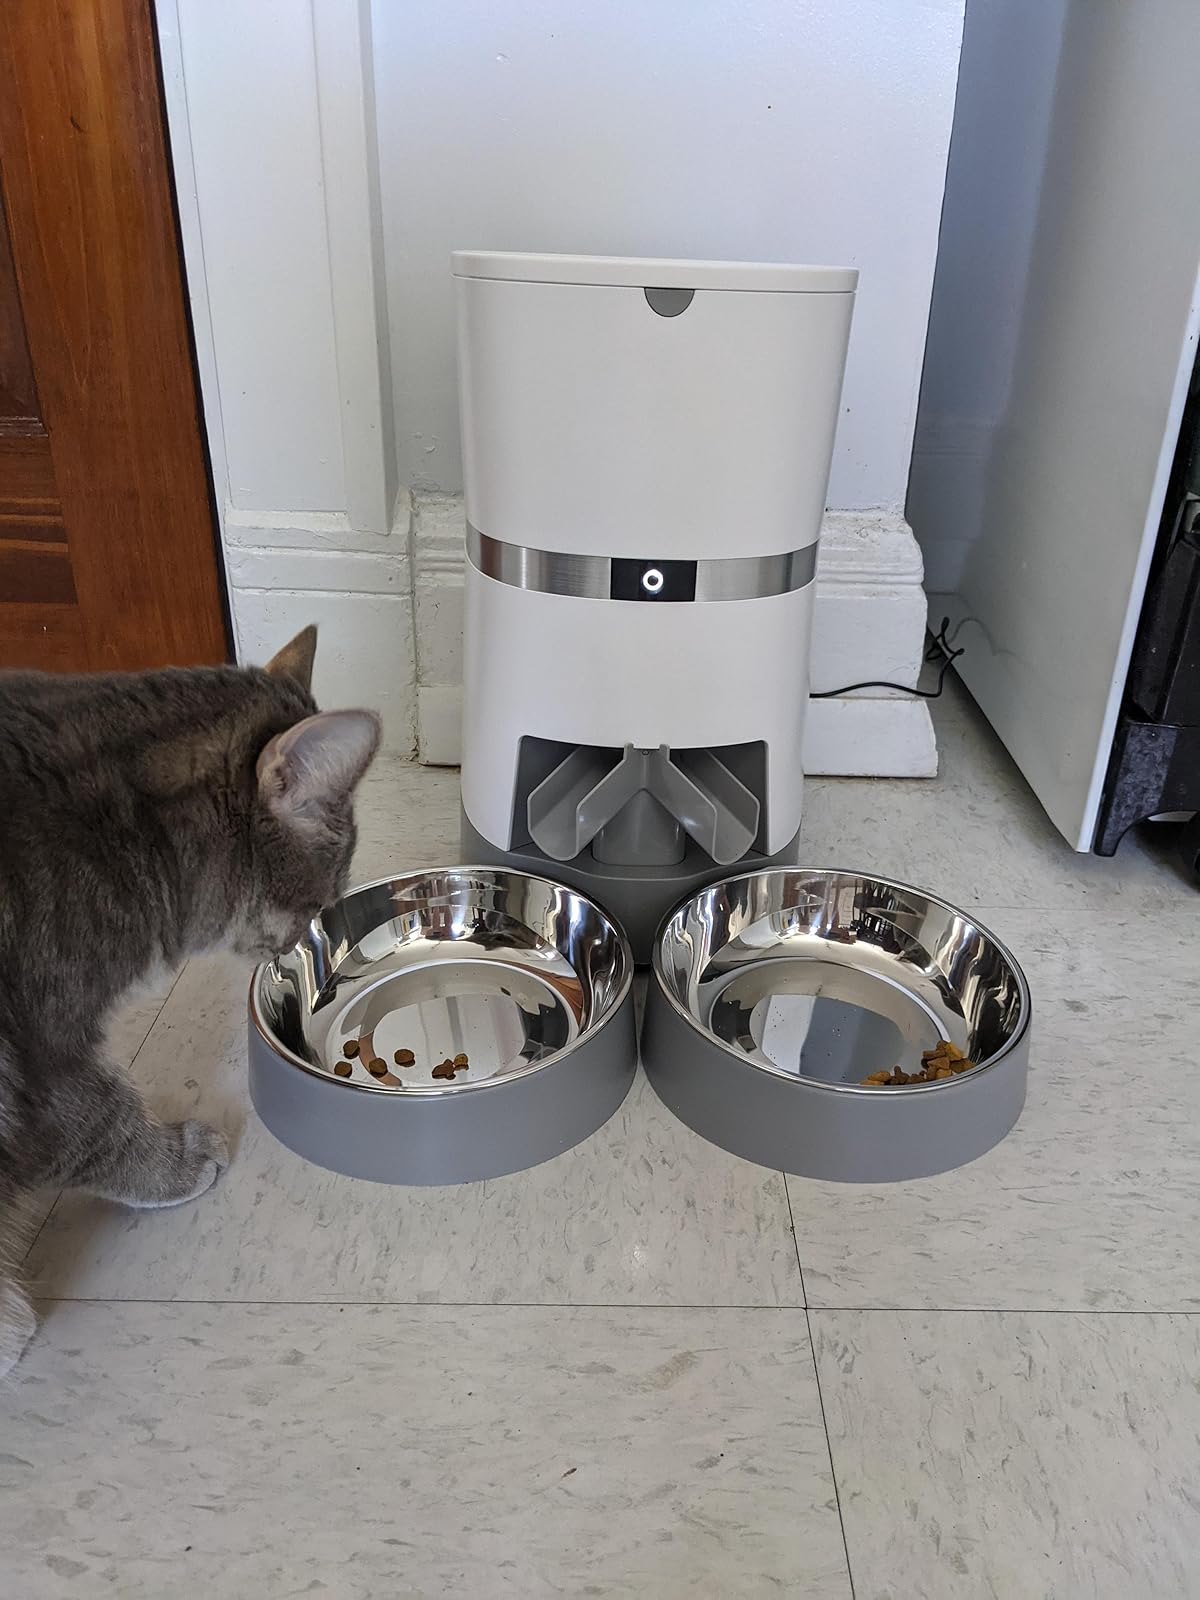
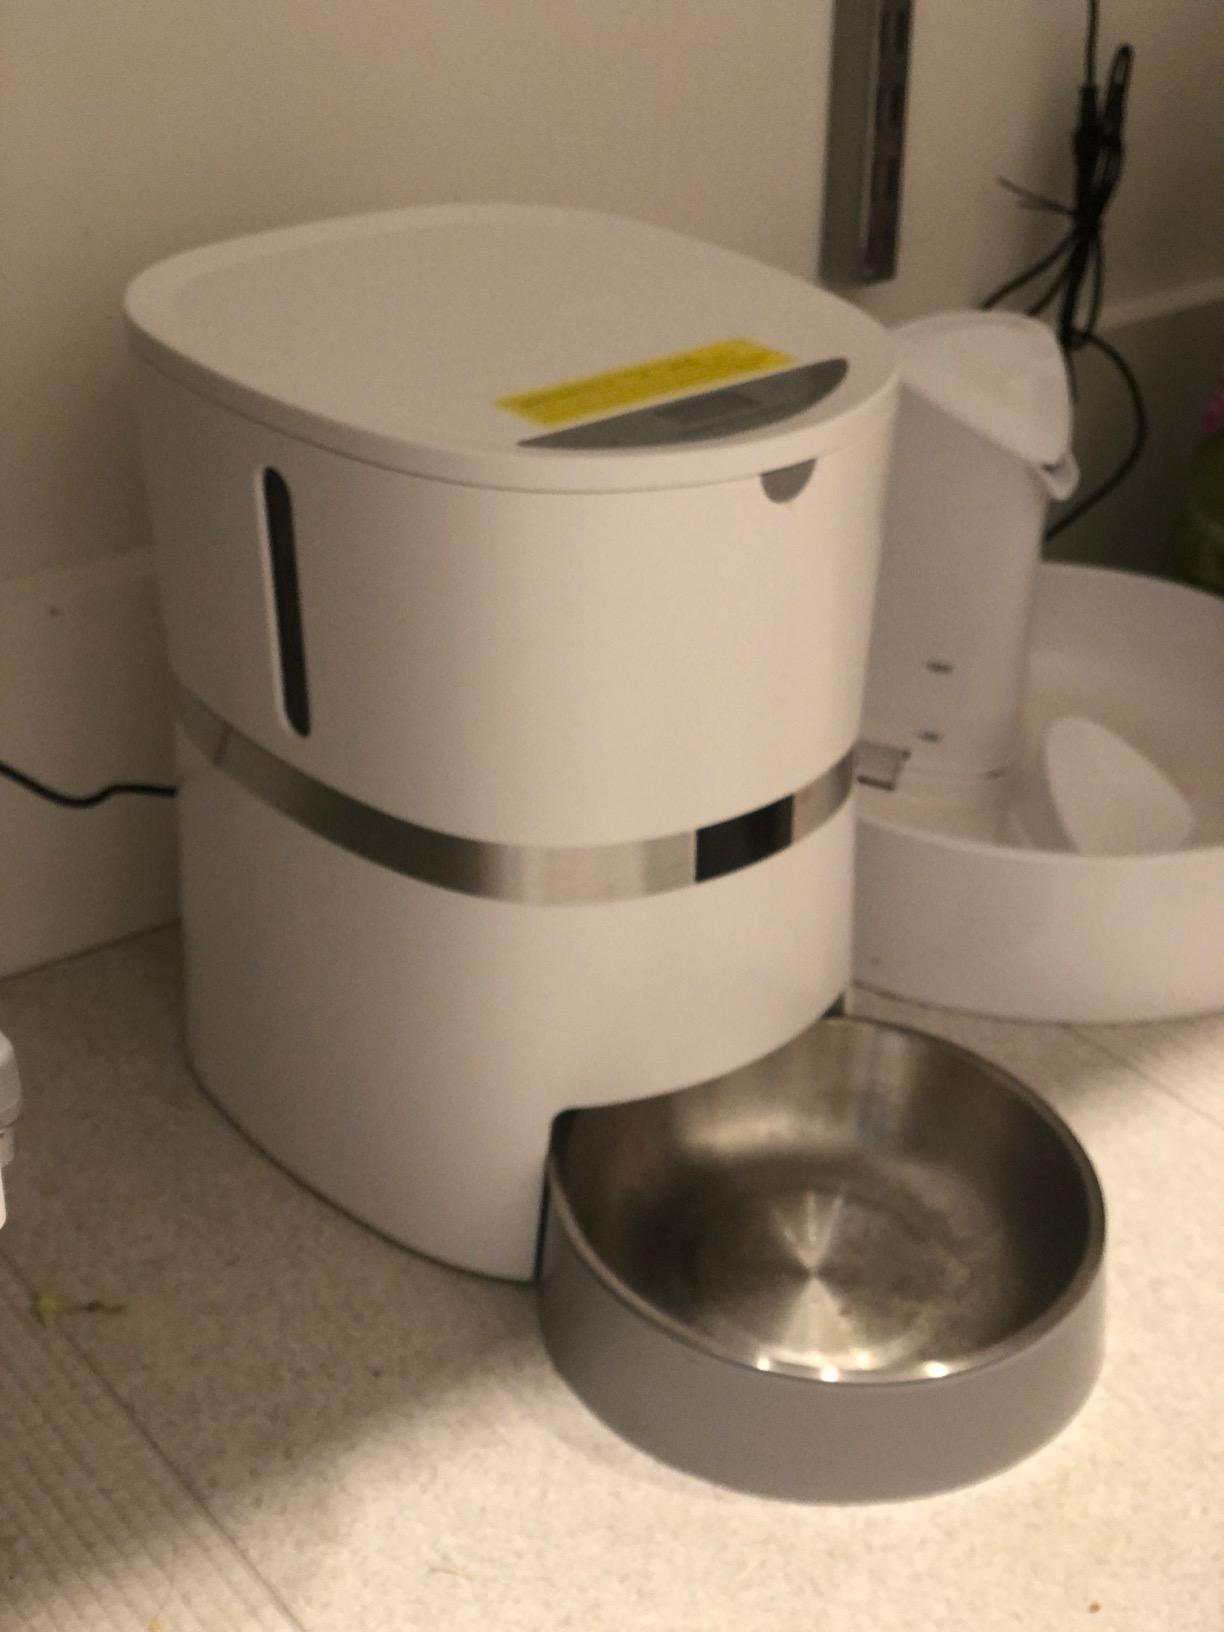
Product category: items_feeder
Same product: no